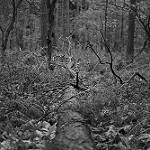
Label: B & W